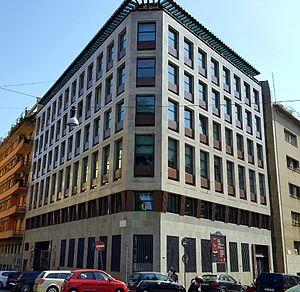
Beni Stabili est une entreprise italienne cotée à l’indice Midex de la bourse d'Italie. Filiale de la société française Foncière des Régions, elle développe son activité dans le secteur de l’immobilier. Son patrimoine est loué à de grands groupes industriels et de services.